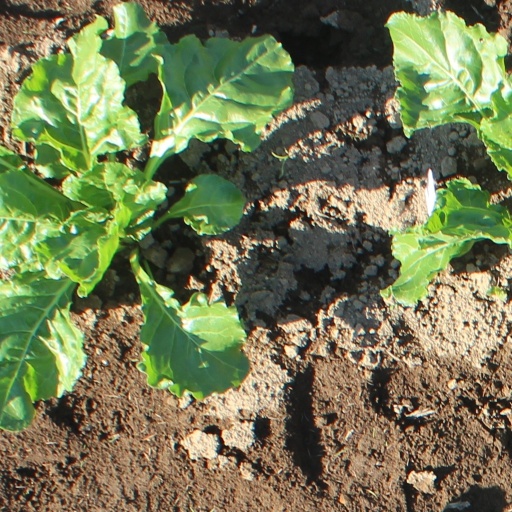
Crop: sugar beet